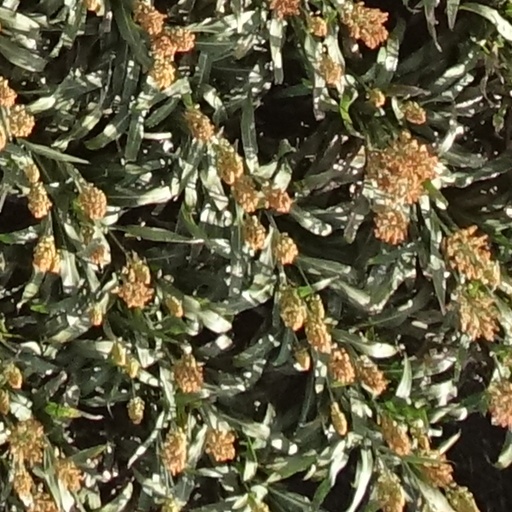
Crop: sorghum